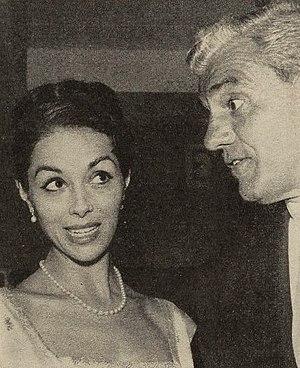
Dana Wynter, de son vrai nom Dagmar Winter, est une actrice américano-allemande née le 8 juin 1931 à Berlin, en, et morte le 5 mai 2011 à Ojai, en Californie, aux.